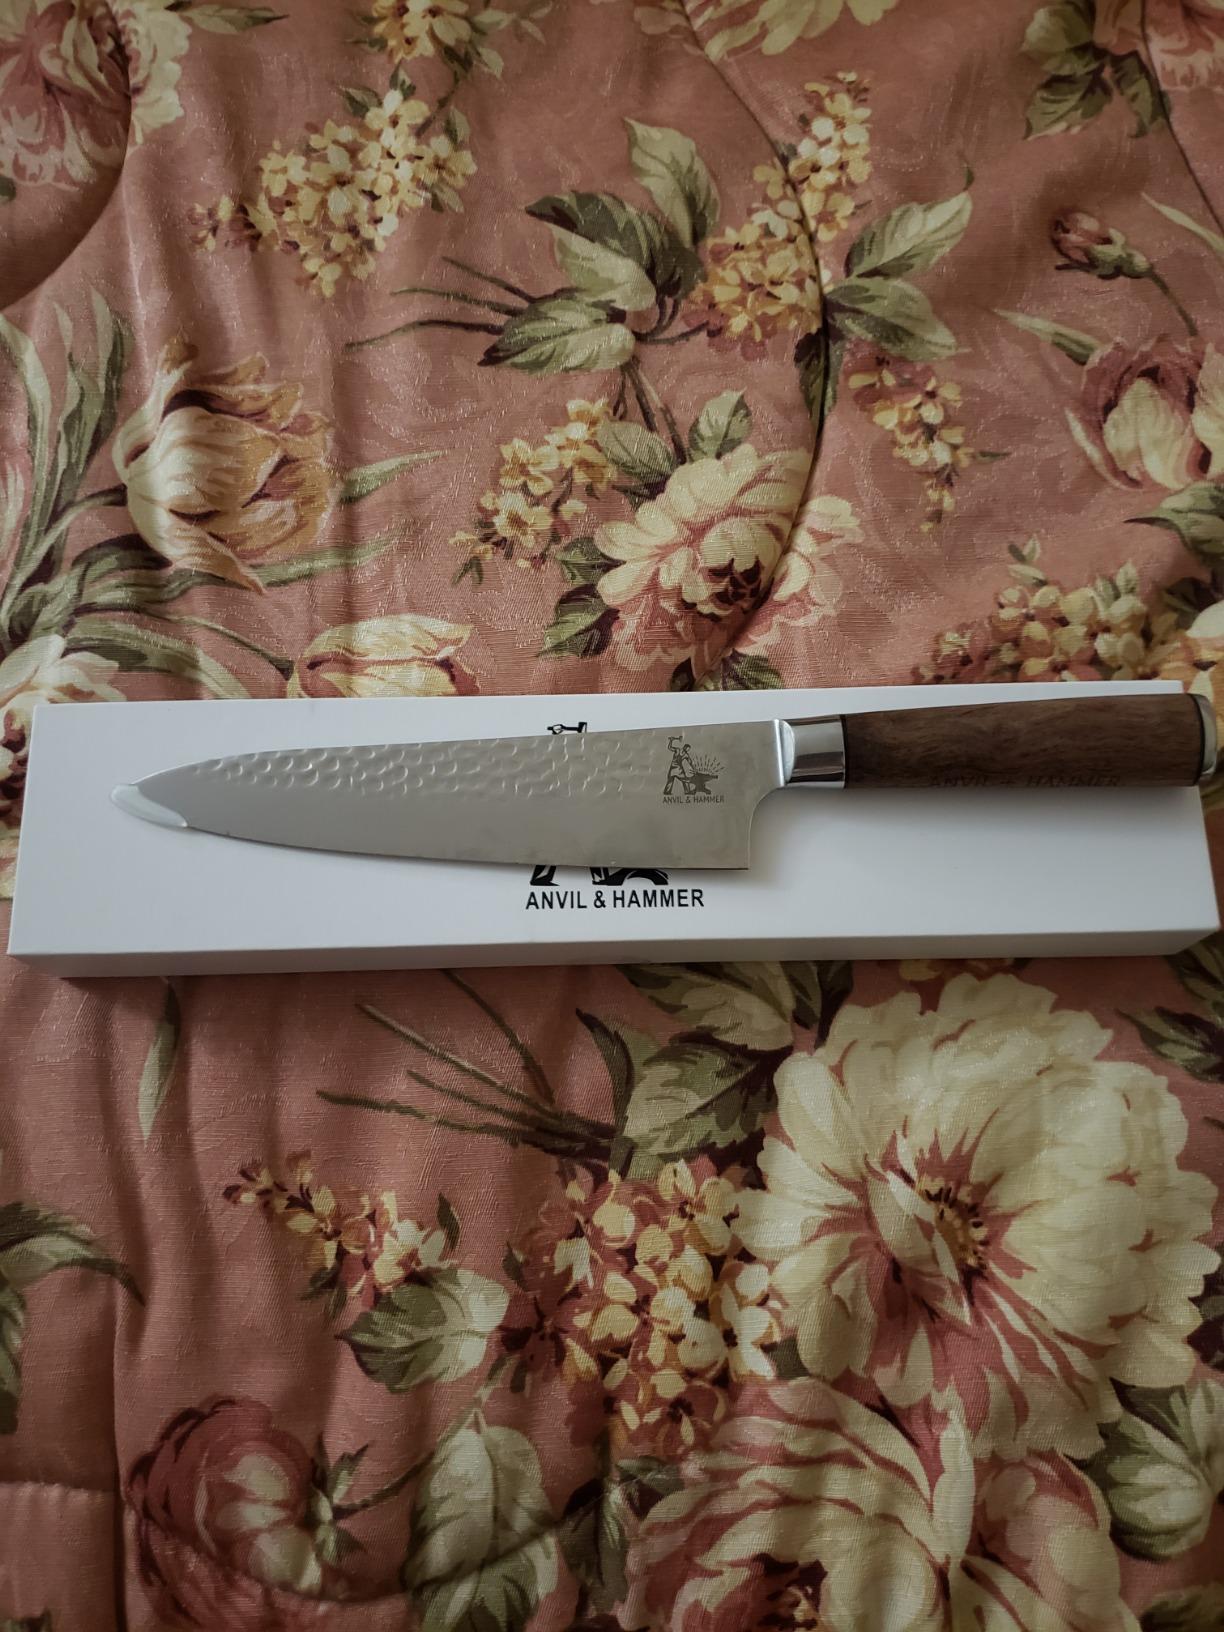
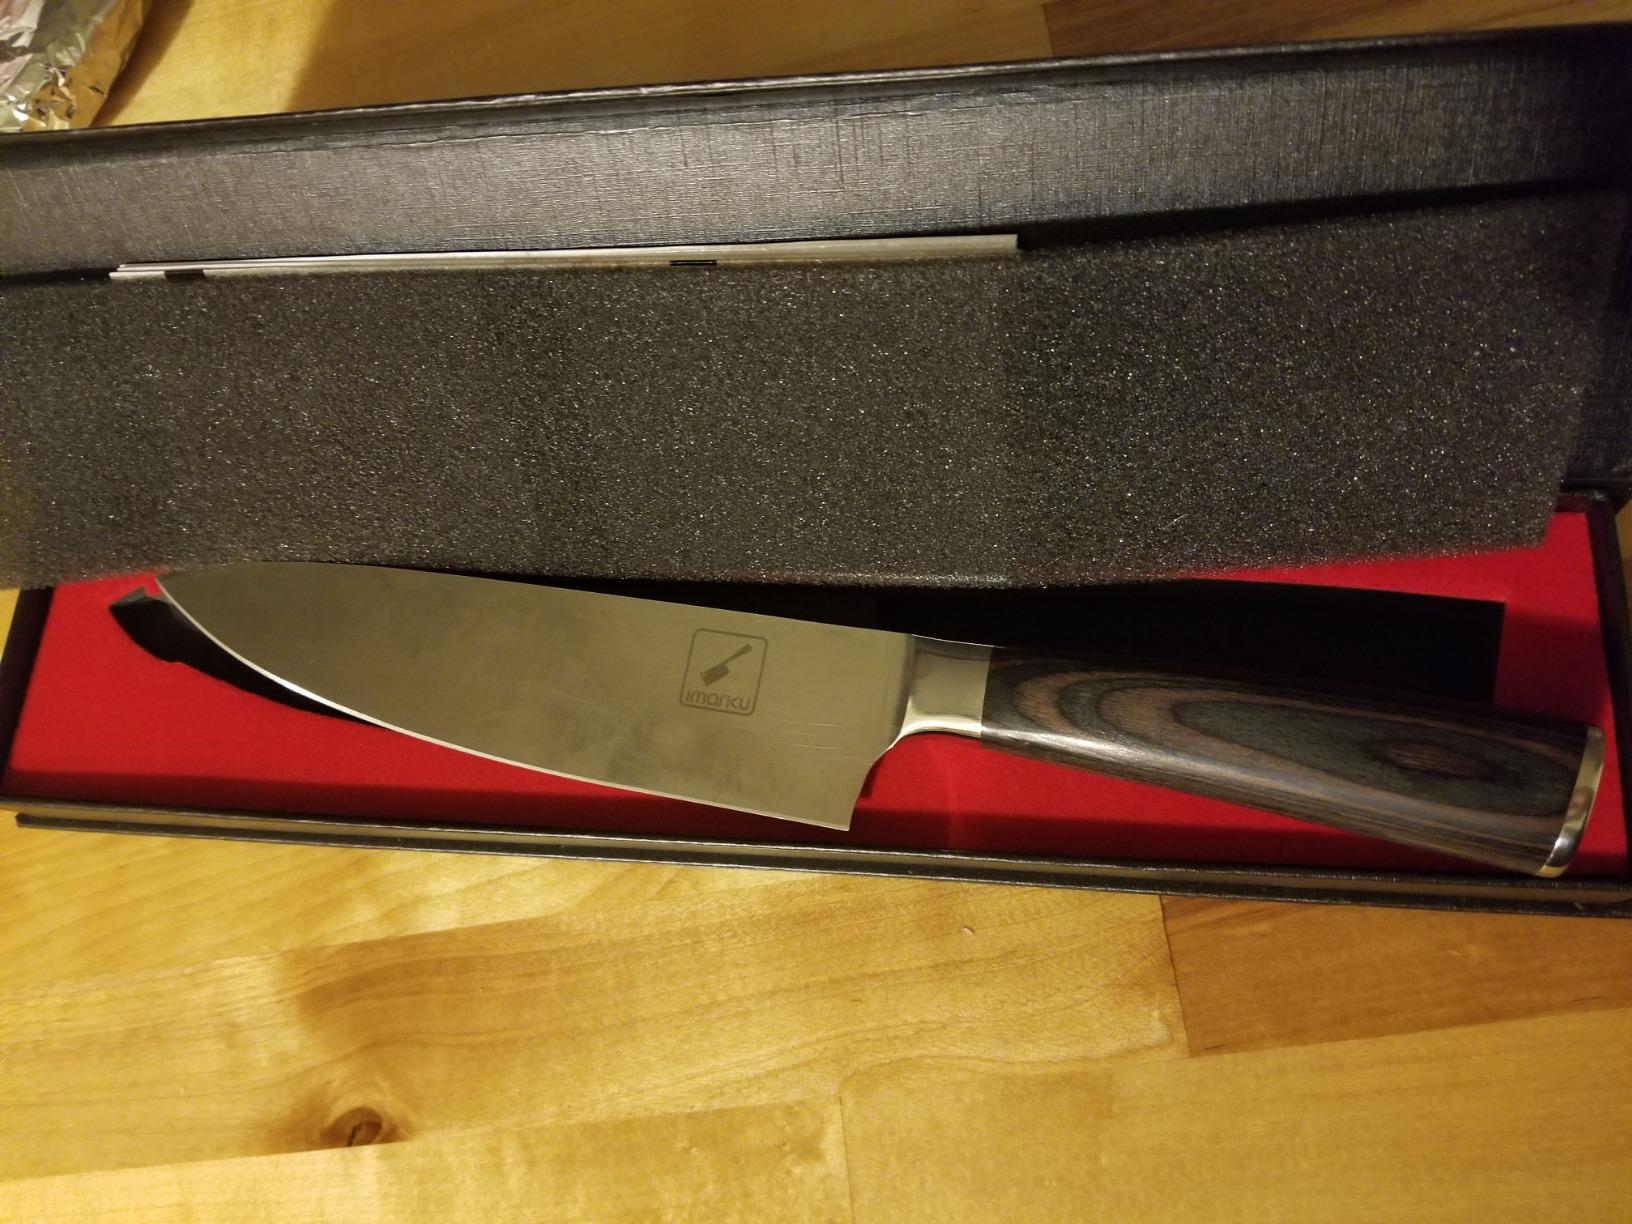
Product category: items_knife
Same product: no